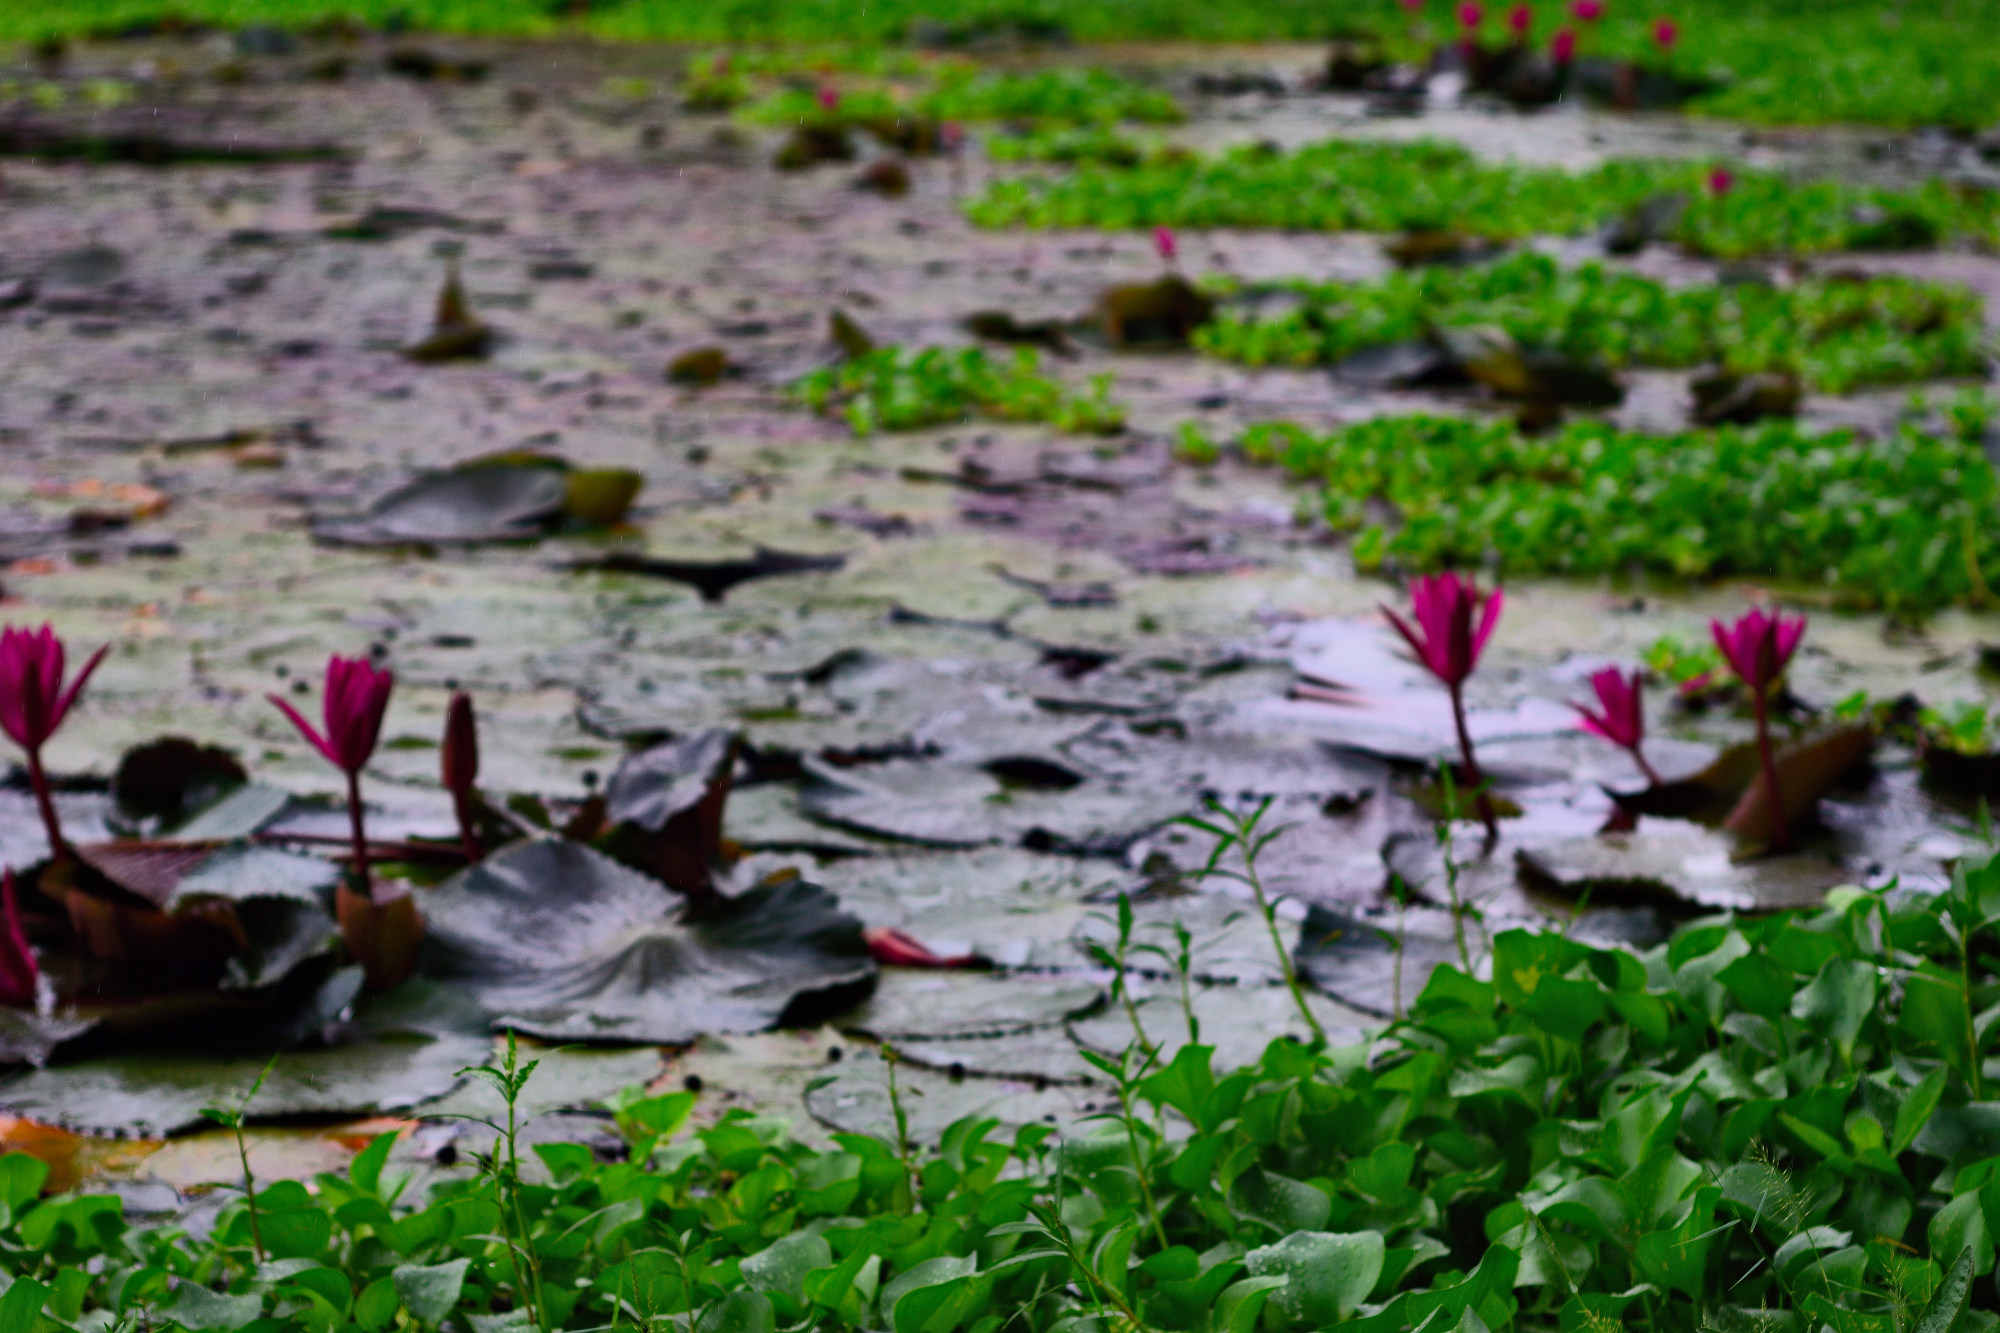
Pink Water Lily & Water Hyacinth — Khurushkul Pond, Bangladesh
Pink water lily (Nymphaea) flowers blooming amid dense water hyacinth (Eichhornia crassipes) coverage in a freshwater pond near Khurushkul, Cox's Bazar, Bangladesh. Photographed during the June 2026 monsoon season, with post-rain water droplets visible on the lily pads. Part of a 100-image GPS-tagged survey of the same pond.
Location: Khurushkul, Chattogram, Bangladesh
Captured: 2026-06-19T10:11:25+06:00